Thalayolaparambu

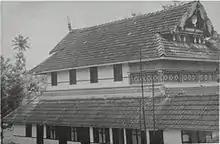
An old picture of Mohiyudheen Masjid, Thalayolaparambu

Thalayolaparambu has made prominent literary personalities. Legendary Malayalam writer Vaikom Mohmmed Basheer was born at Thalayolaparambu. Places in Thalayolaparambu forms an integral part of the novel Paaththummaayude aadu written by the same author.